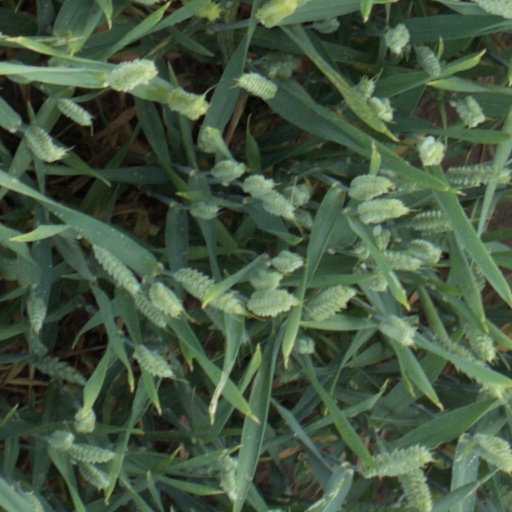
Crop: wheat